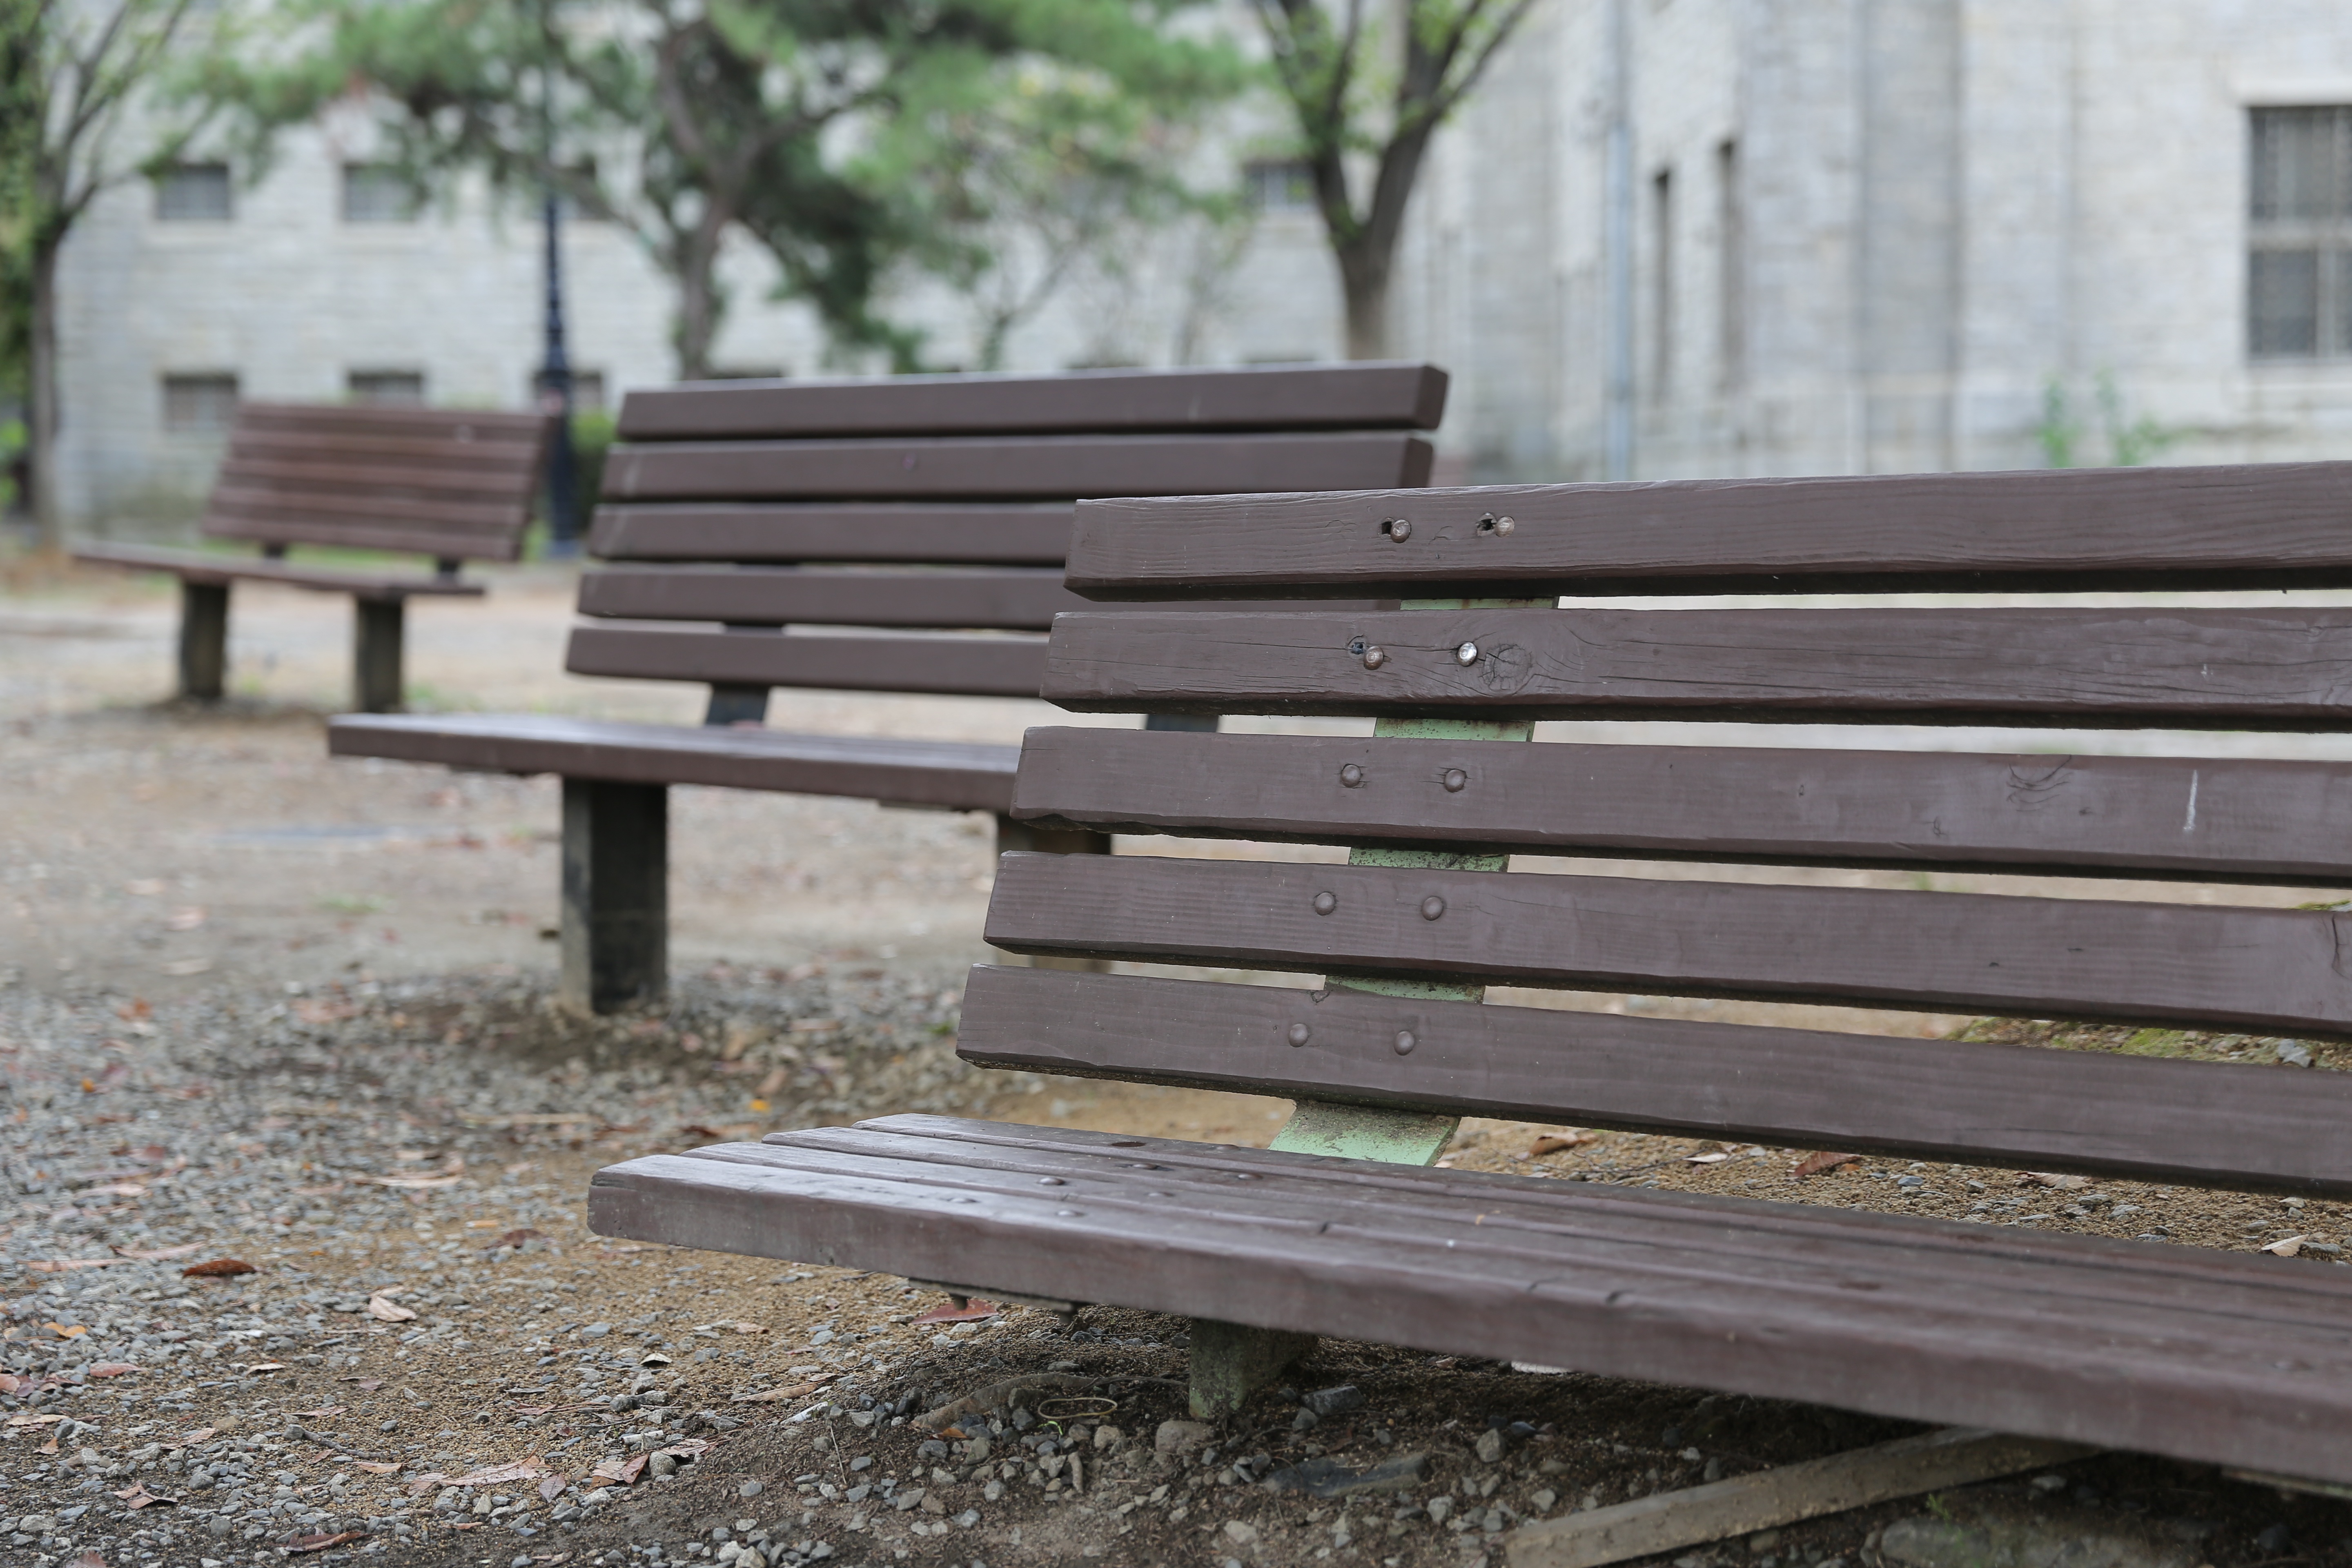
table, wood, bench, furniture, lumber, free, koyo, man made object, chung mak, automotive exterior, outdoor structure